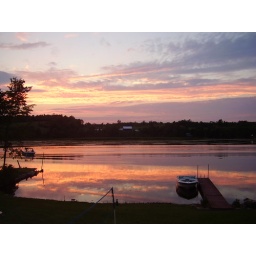
My Dad's boat, sitting in water so calm it looks like a mirror. This one's a keeper.